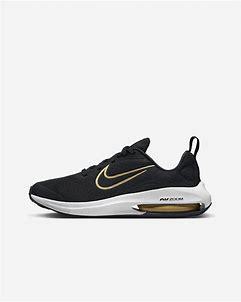
Brand: Nike
Model: Air Zoom Arcadia 2